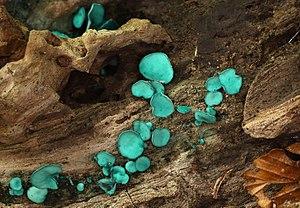
Chlorociboria est un genre de champignons ascomycètes de la famille des Helotiaceae. Le genre est cosmopolite.